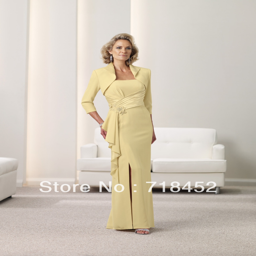
yellow mother of the bride dress